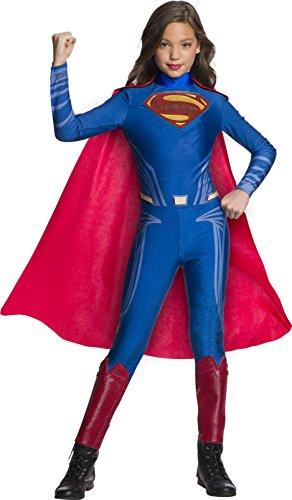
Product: Rubie's Justice League Movie Child's Superman Jumpsuit Costume
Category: Clothing, Shoes & Jewelry | Costumes & Accessories | Women | Costumes & Cosplay Apparel | Costumes
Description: Includes: Jumpsuit With Attached Molded Chest Logo And Shin Guards, Cape.
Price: $28.46 - $37.99